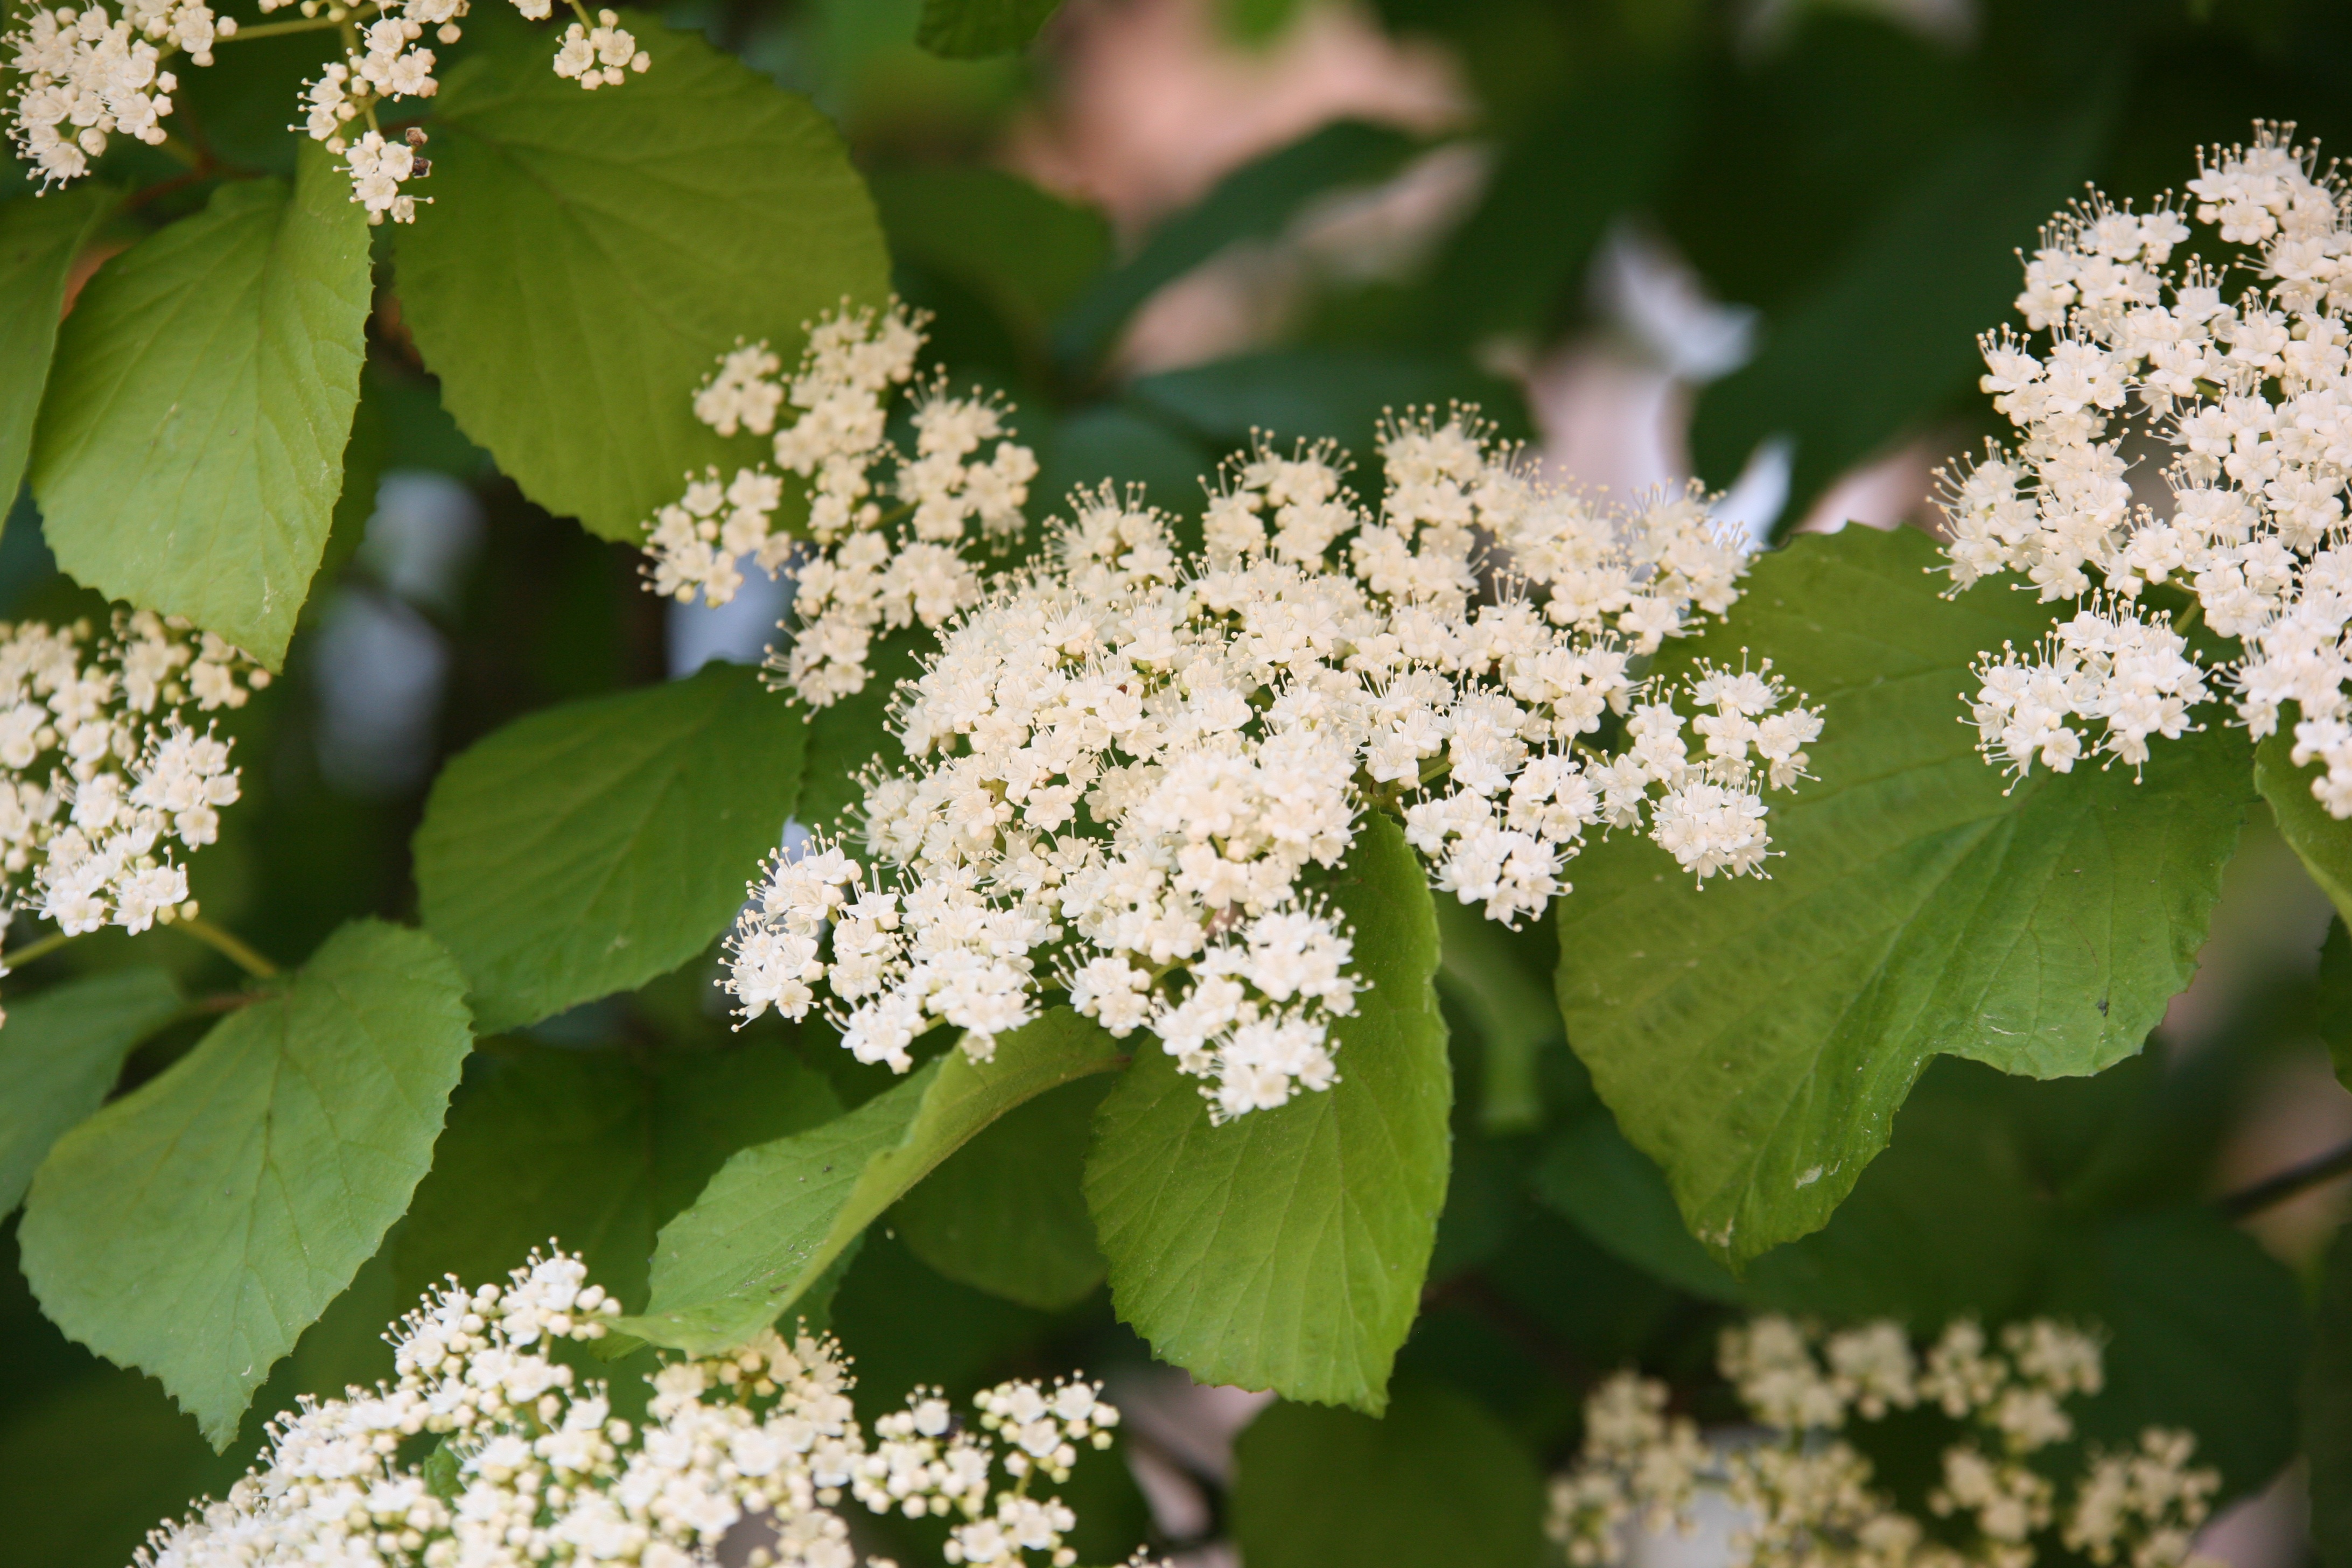
nature, branch, blossom, plant, wood, white, flower, food, spring, produce, botany, flora, hydrangea, plants, flowers, shrub, viburnum, meadowsweet, spring flowers, white flowers, flowering plant, deolkkwong trees, gamaksal trees, bracing white sugar tree, guelder rose, land plant, hydrangea serrata, moschatel family